Bob Geldof

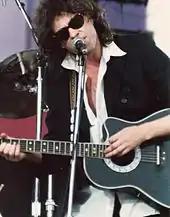
Geldof performing at the Conspiracy of Hope concert on 15 June 1986 in East Rutherford, New Jersey.

In 1984, Geldof responded to a BBC News report from Michael Buerk about the famine in Ethiopia by mobilising the pop world to do something about the images he had seen. With Midge Ure of Ultravox he wrote "Do They Know It's Christmas?" in order to raise funds. The song was recorded in a single day at Sarm West Studios in Notting Hill, London on 25 November 1984 by various artists performing under the name of Band Aid.